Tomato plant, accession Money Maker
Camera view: horizontal (90 deg, fisheye); turntable rotation: 30 degrees
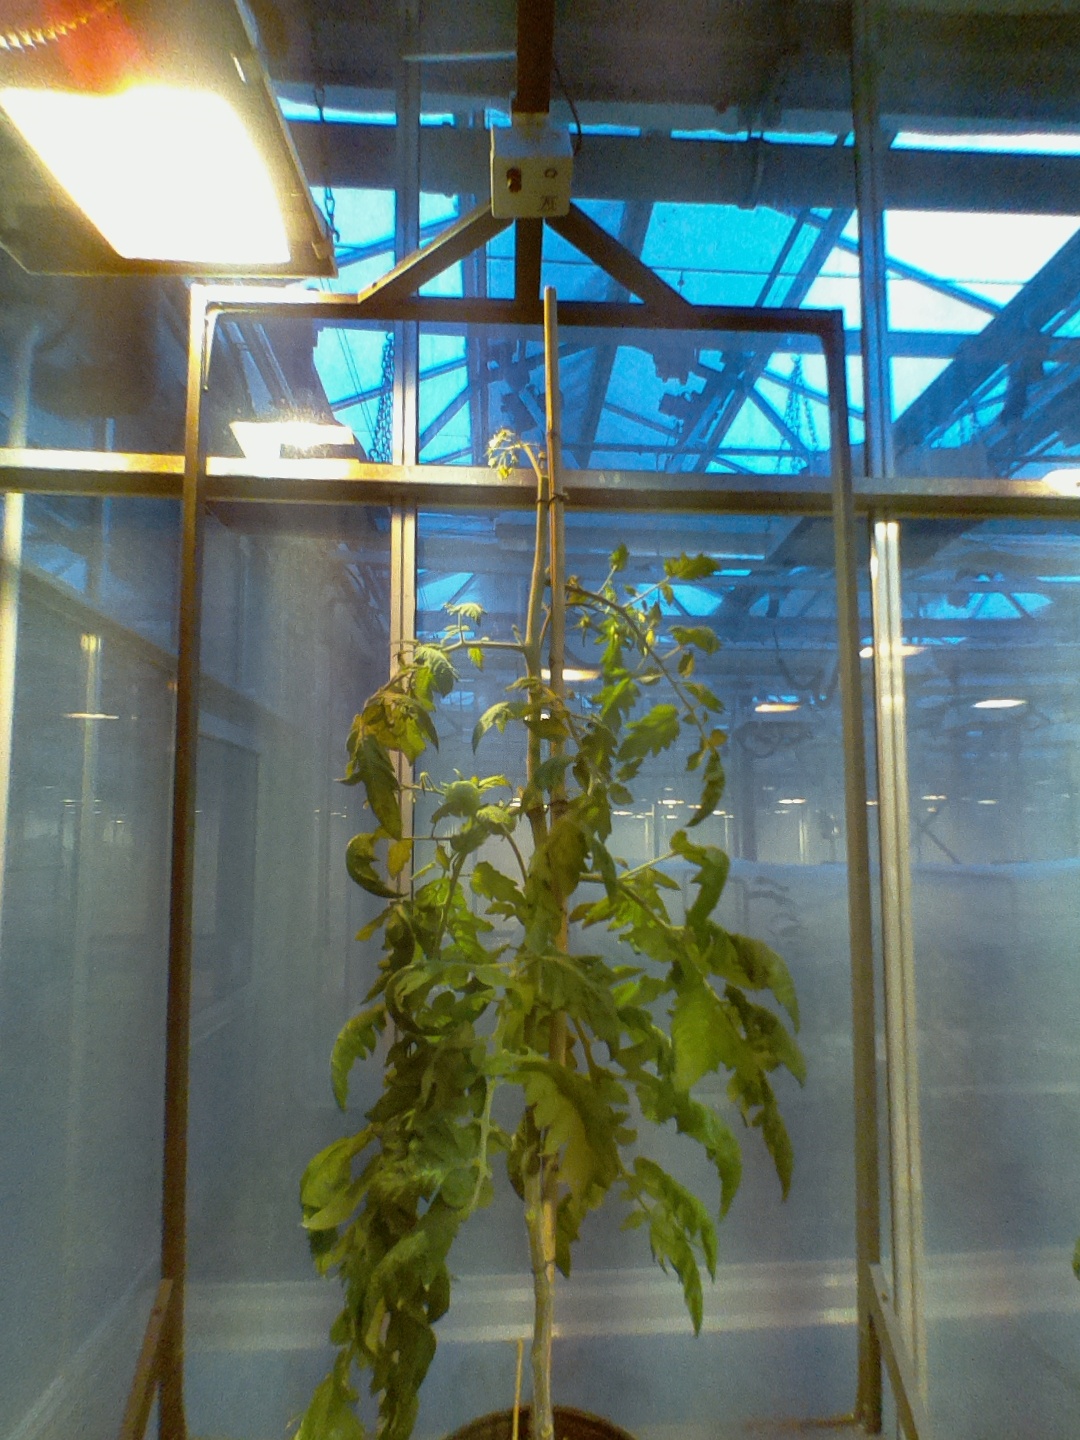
BBCH growth stage 74: 40%-50% of final fruit size